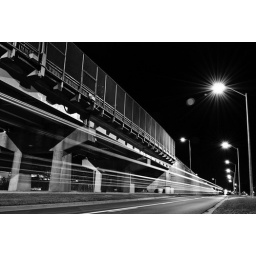
Northbound truck passes by Seaway International bridge at night, Cornwall, Ontario